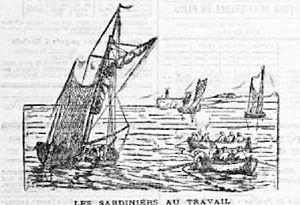
Les sardiniers au travail (dessin paru dans le journal ""La Croix"" du 21 janvier 1903 pour illustrer un article d'Henry Reverdy intitulé ""Les pêcheurs de sardines"", qui évoque la crise de la sardine dans le Pays bigouden et particulièrement à Penmarc'h en 1903)"
L'Île-Tudy [il tydi] est une commune du département du Finistère, en Bretagne. Elle est située sur la presqu'île du même nom, située sur la rive gauche de l'embouchure de la Rivière de Pont-l'Abbé, face à Loctudy situé sur la rive droite, et se trouve à 20 km de Quimper.
Penmarch [pɛ̃maʁ] est une commune française du département du Finistère, en région Bretagne.